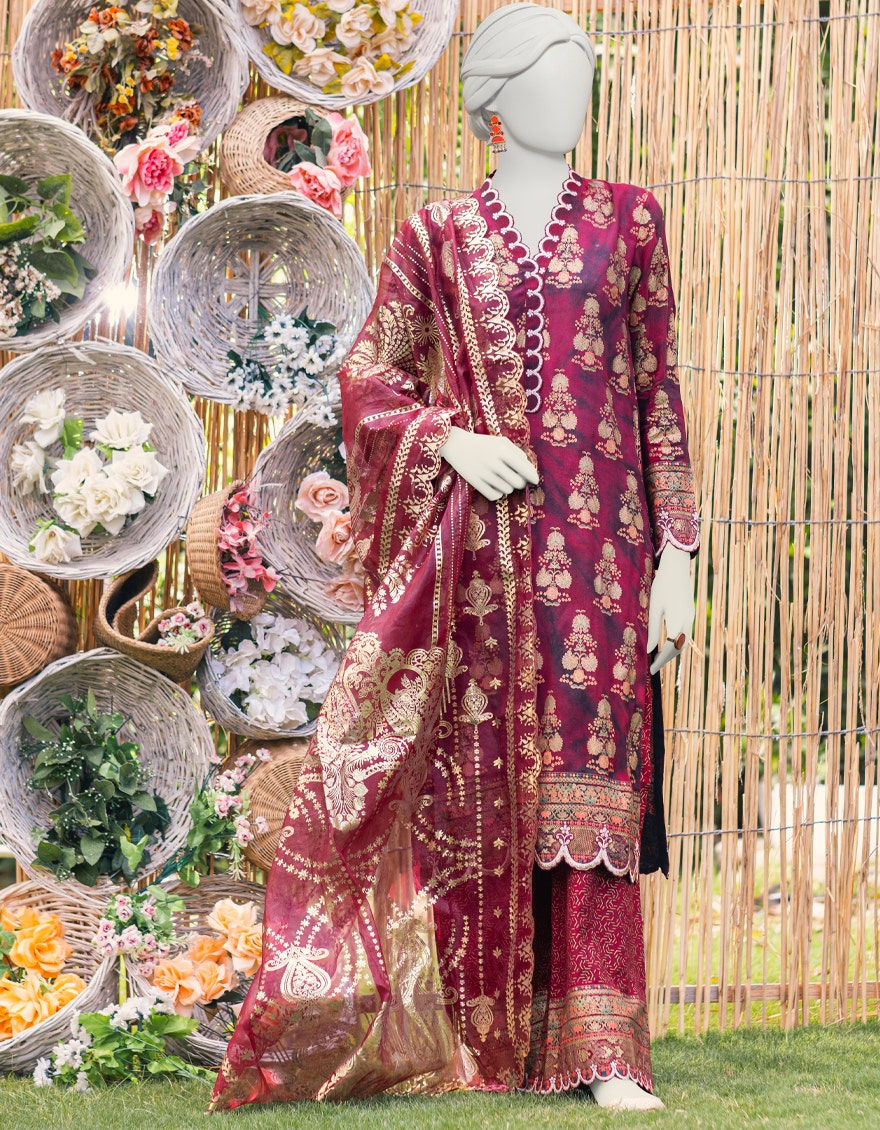
burgundy gold embroidered lawn suit